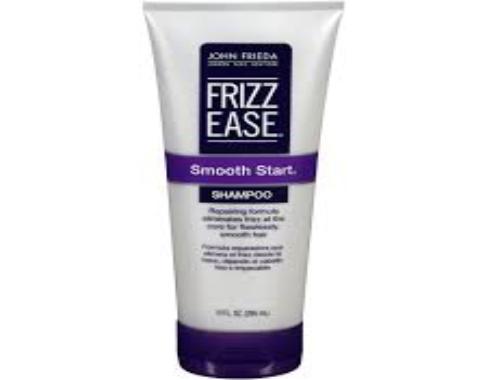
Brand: Frizz-Ease
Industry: Necessities